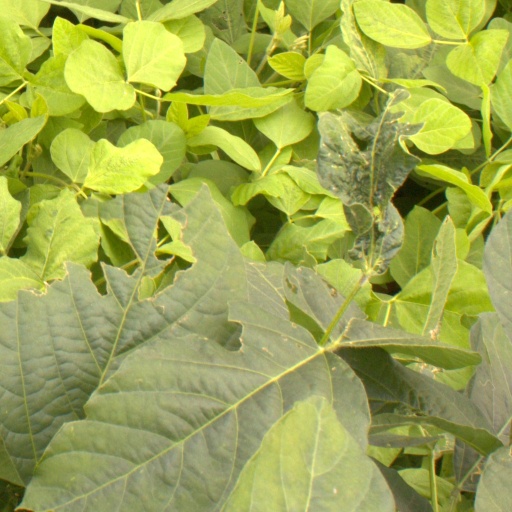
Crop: soybean